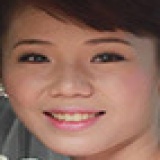
ca sĩ Nguyễn Hương Ly